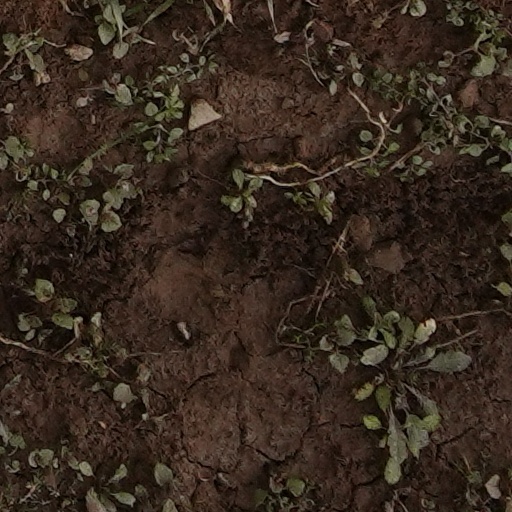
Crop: wheat